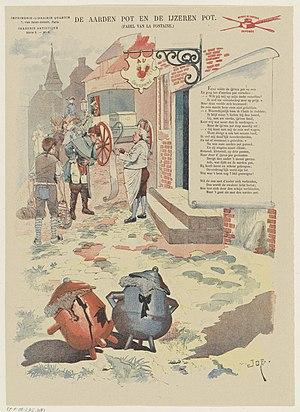
Le Pot de terre et le Pot de fer est la deuxième fable du livre V de Jean de La Fontaine situé dans le premier recueil des Fables de La Fontaine, édité pour la première fois en 1668.